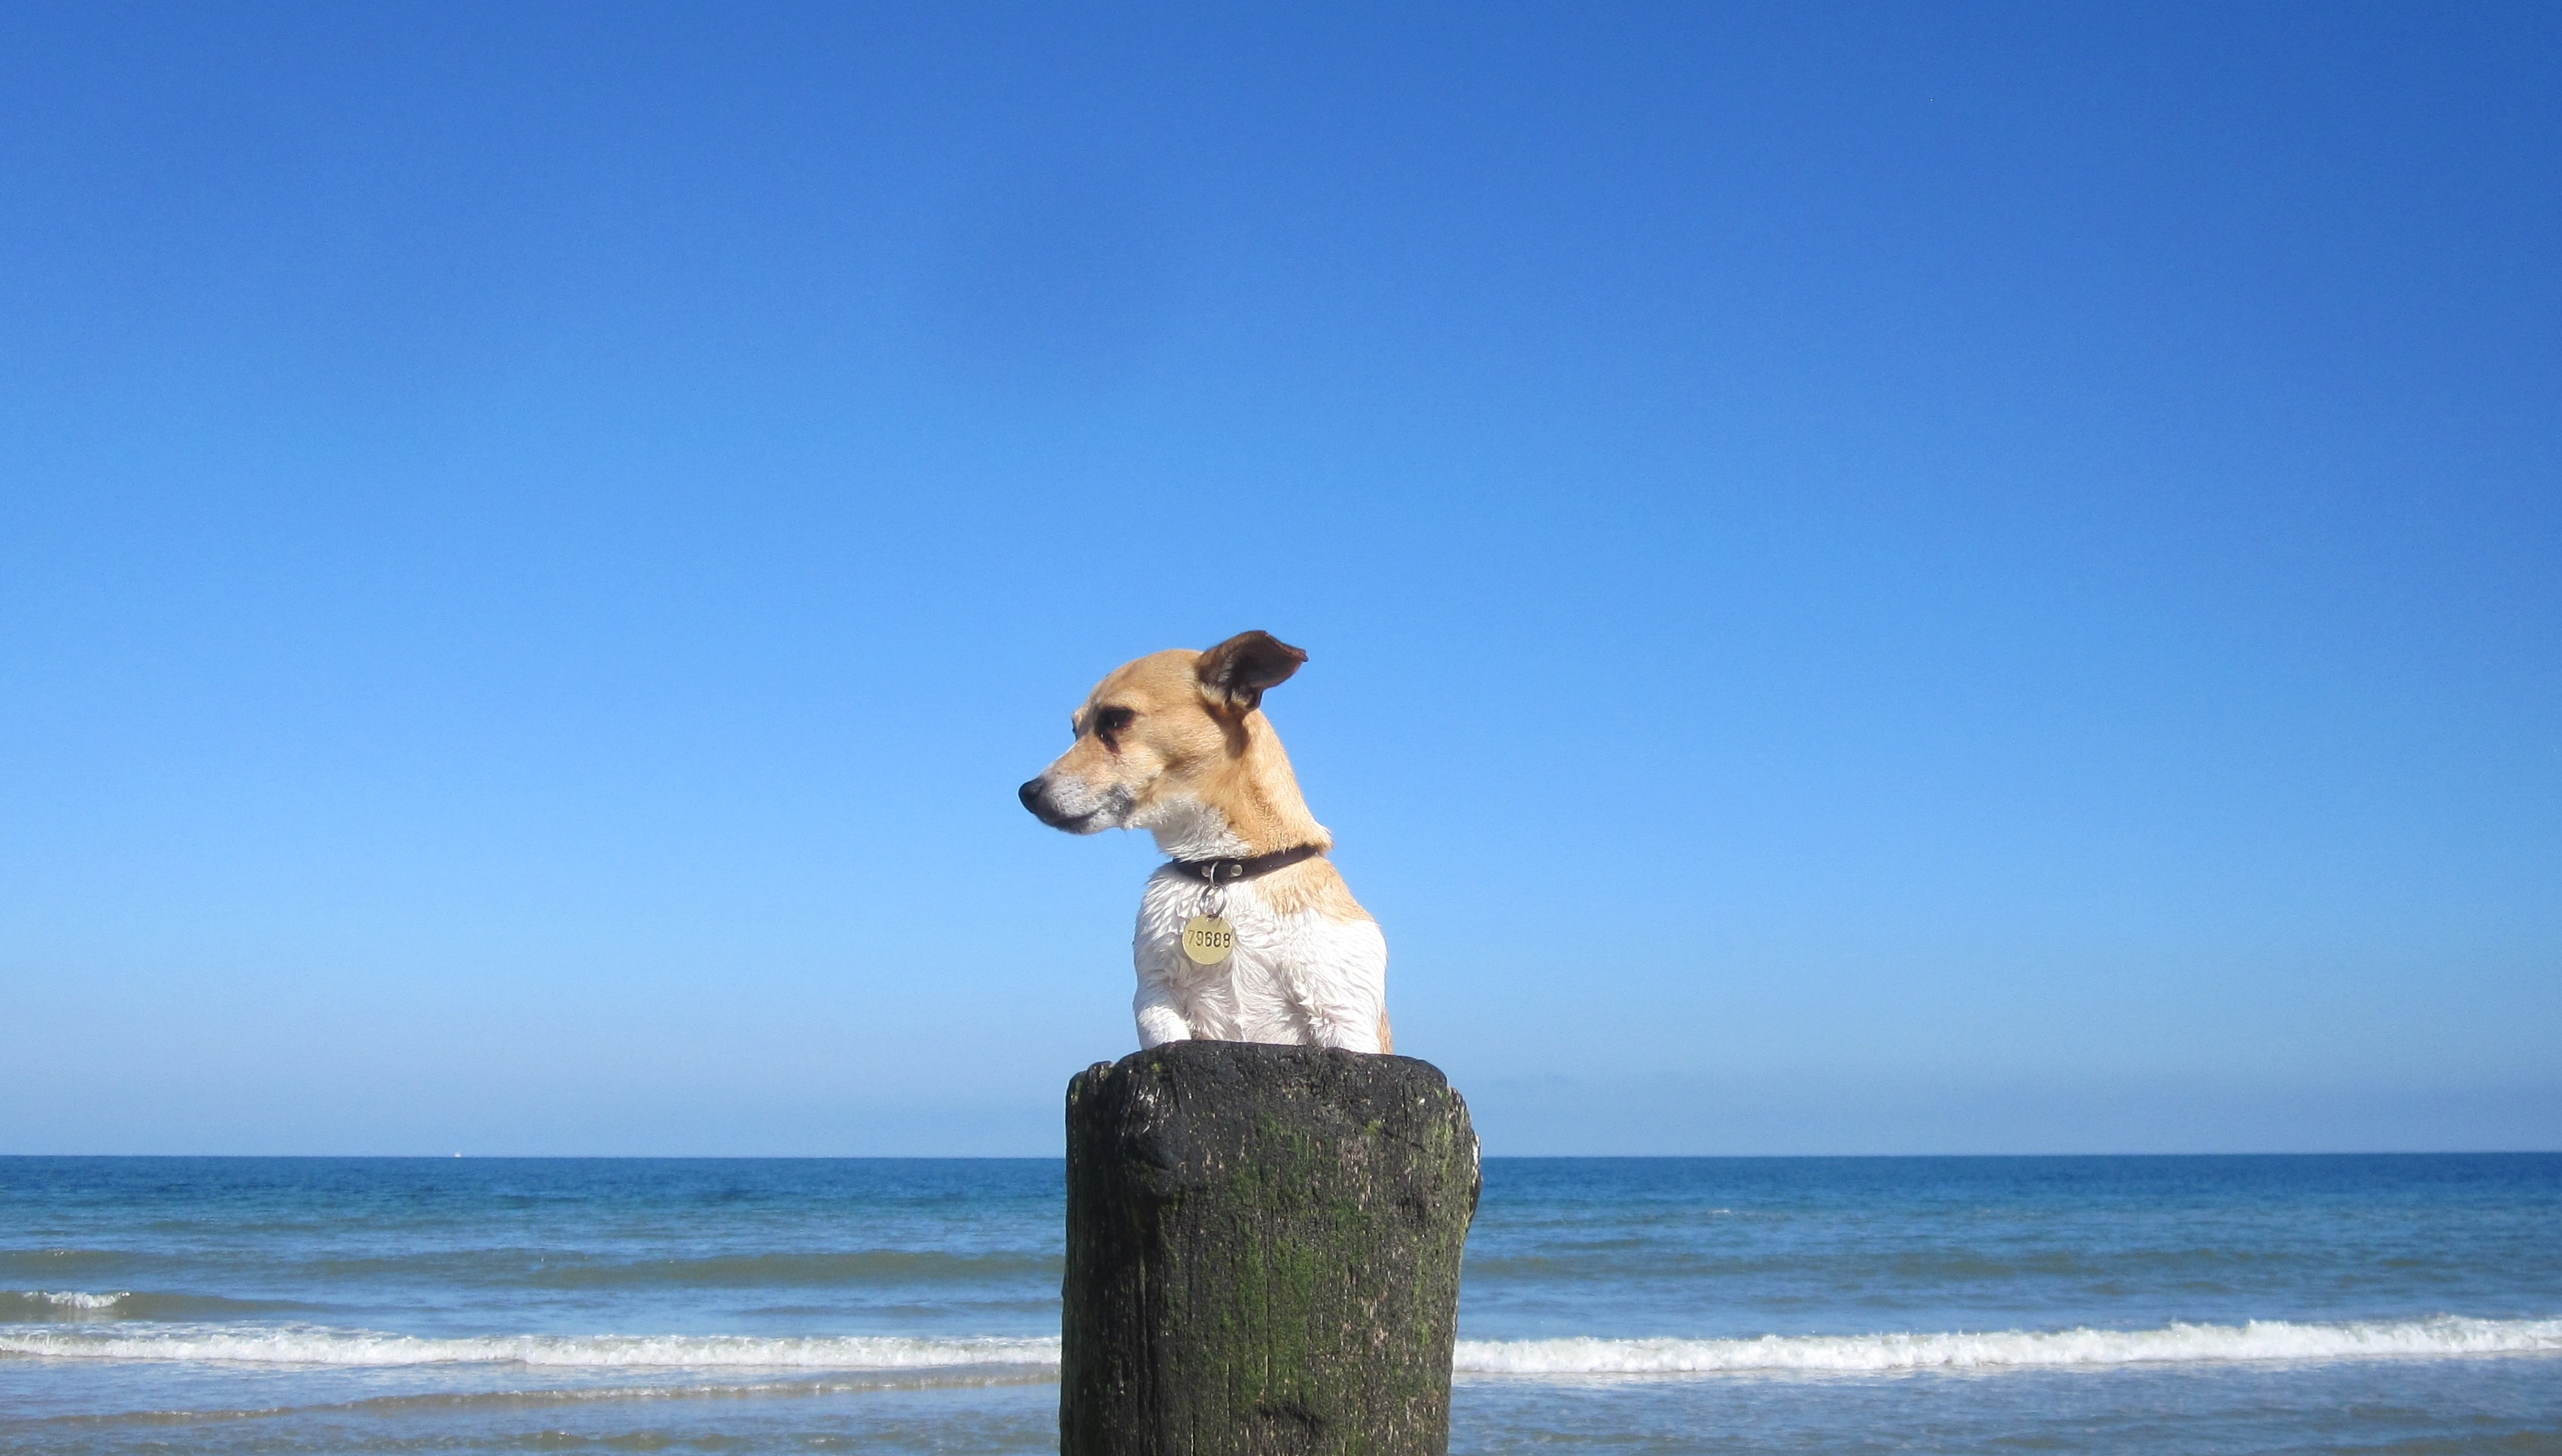
beach, landscape, sea, coast, water, nature, sand, ocean, horizon, air, shore, wave, view, dog, vacation, pet, blue, golf, body of water, blue sky, waves, zealand, jackrussell, doggy, dicky